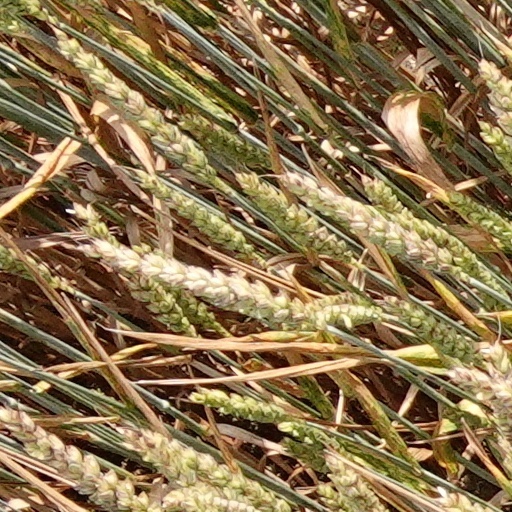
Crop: wheat